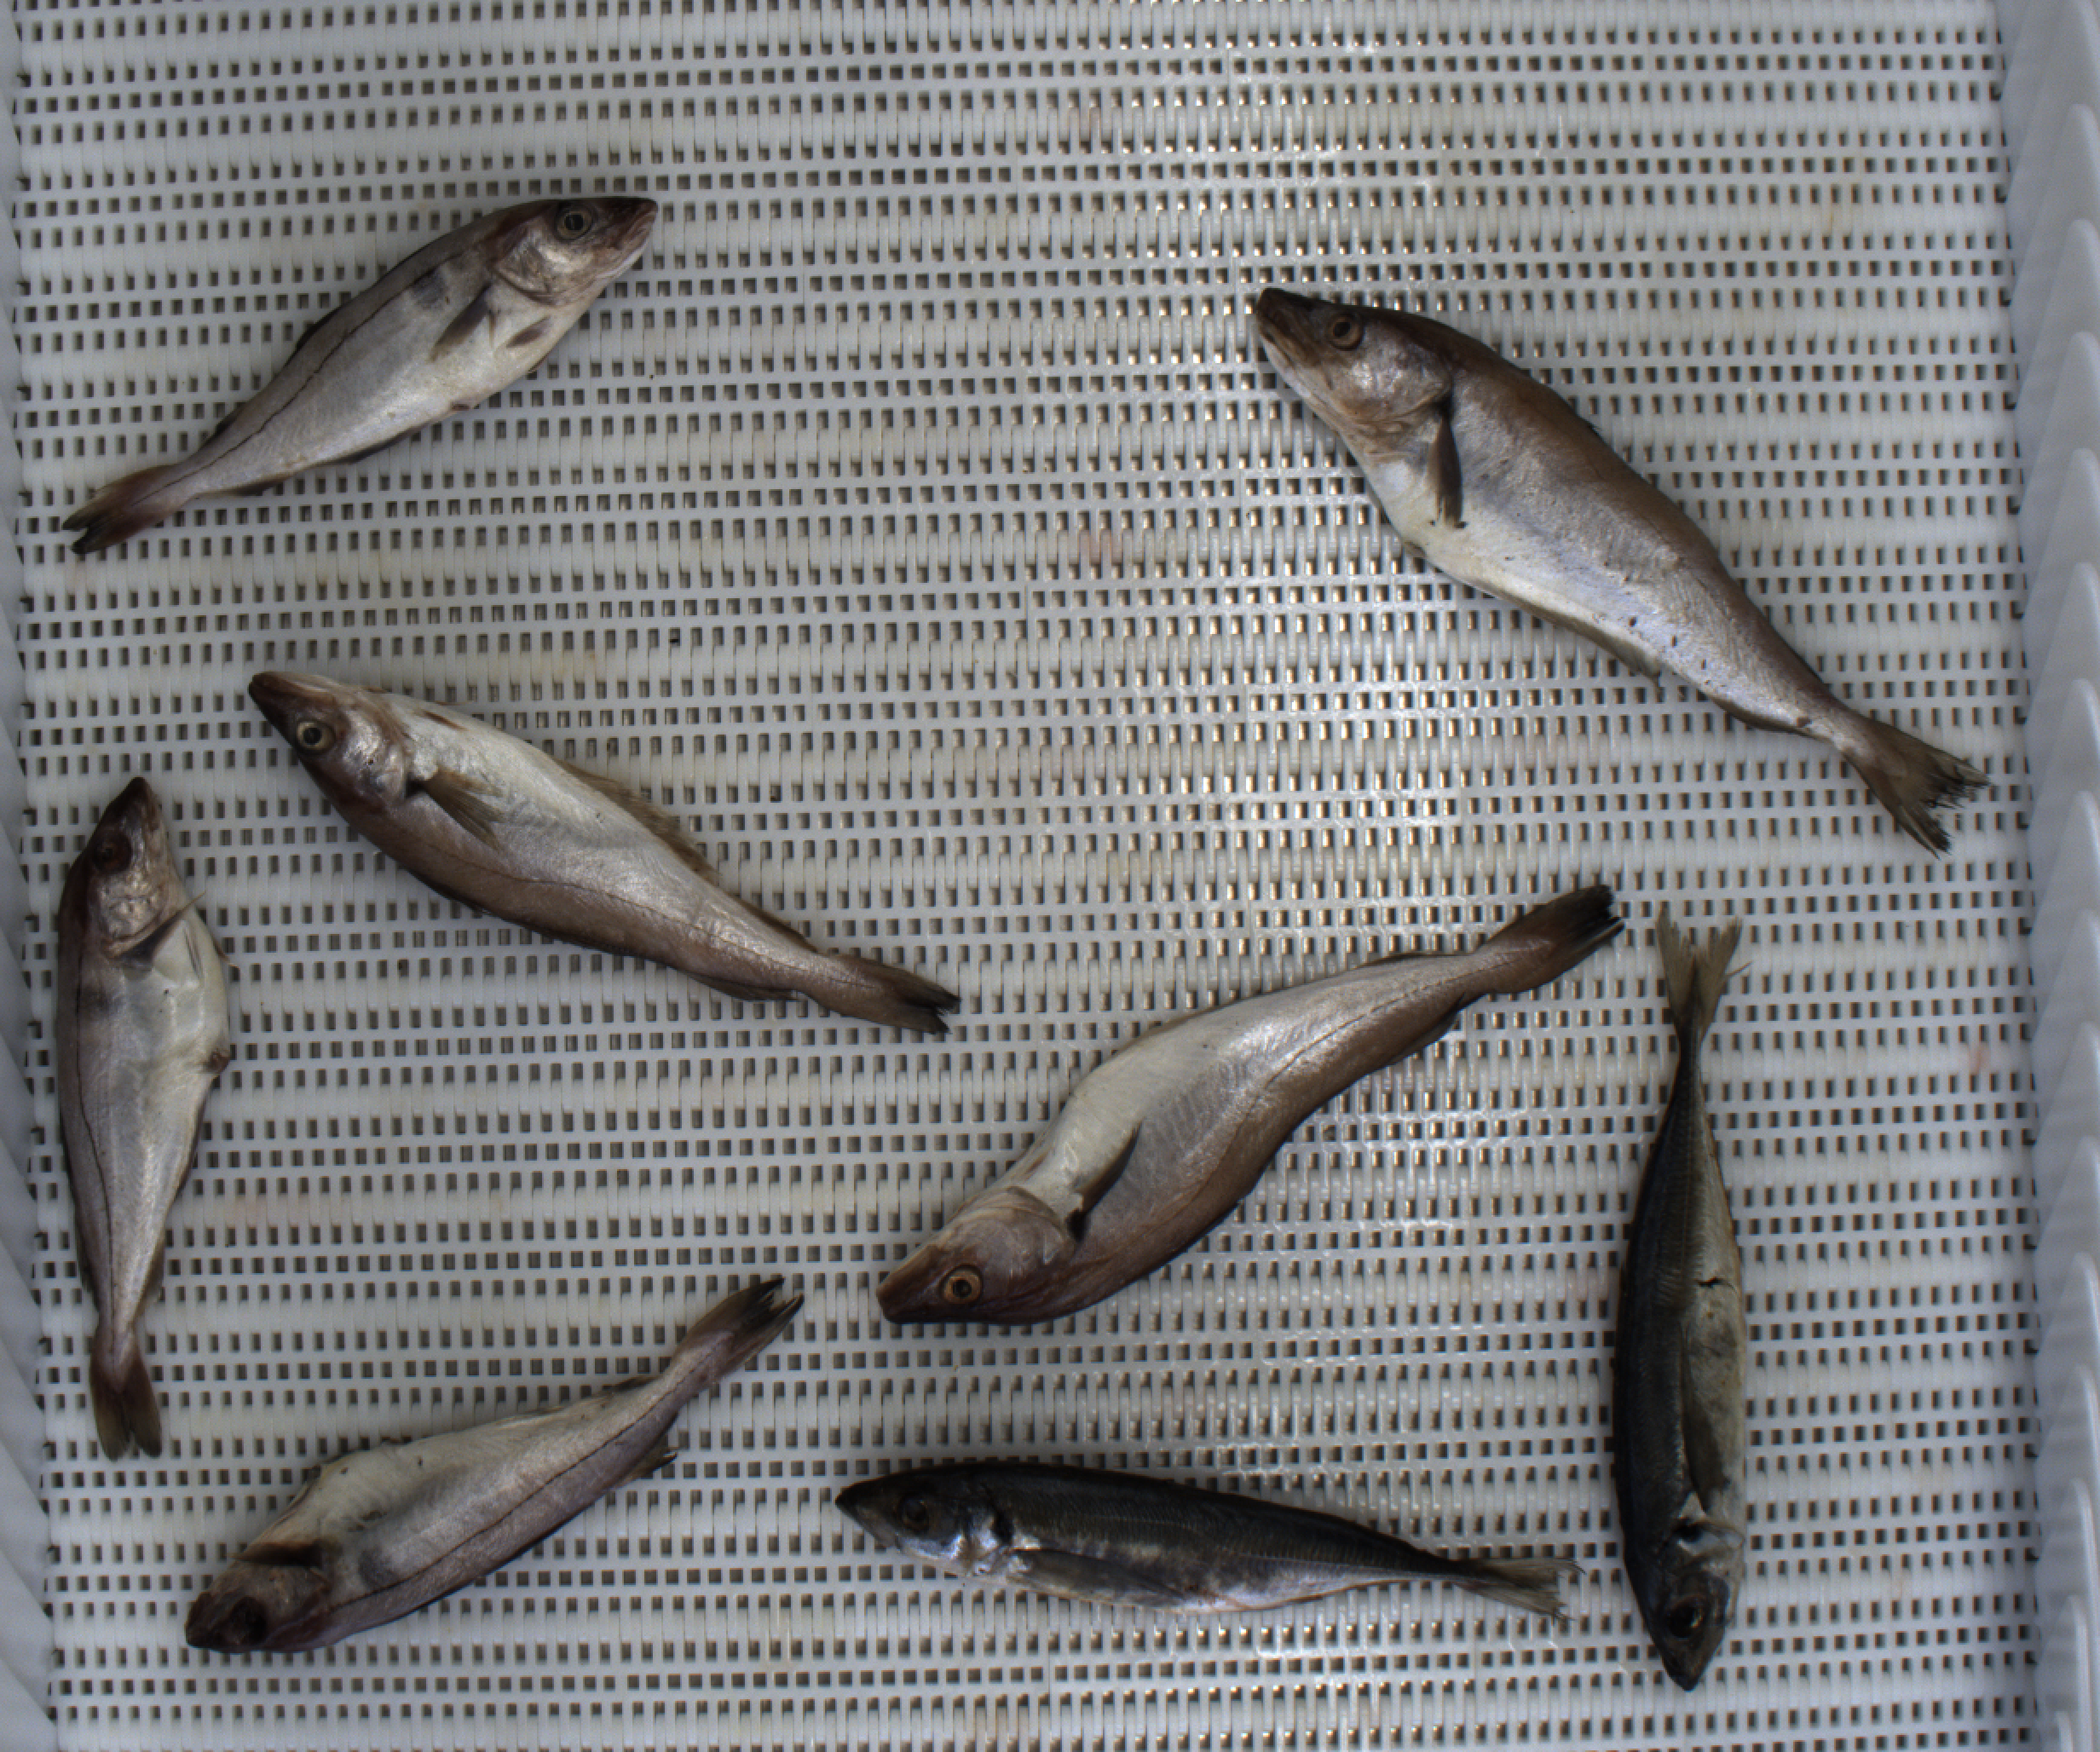
Total fish: 8
Cod: 0
Haddock: 3
Whiting: 3
Hake: 0
Horse mackerel: 2
Saithe: 0
Other: 0